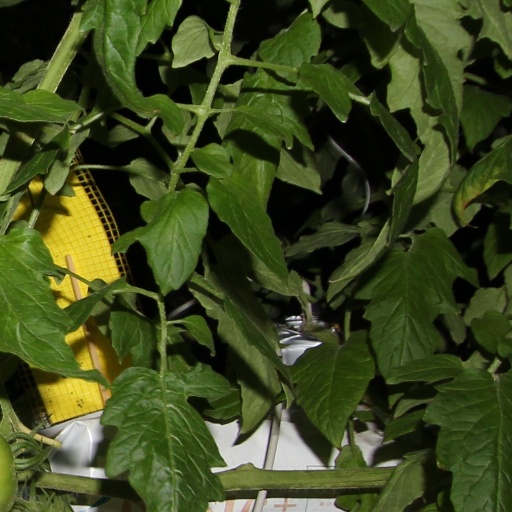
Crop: tomato